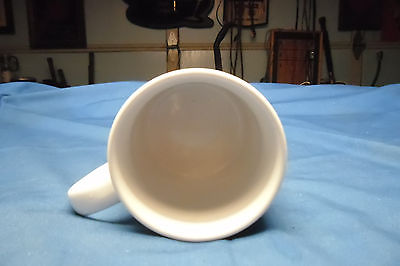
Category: mug